446th Operations Group

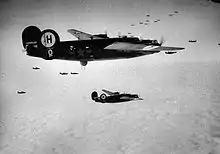
446th Bomb Group Liberators on their way to a target.

The 446th suffered its first combat loss even before arriving in England when the aircraft commanded by 2nd Lt. Samuel E. Fowlkes strayed from the planned route and flew too close to the Brest Peninsula, where it was attacked by Focke-Wulf Fw 190 and Junkers Ju 88 fighters and anti-aircraft fire from the Luftwaffe and was shot down. The remainder of the group safely arrived at its new base at RAF Flixton in the east of England.